Piranha 3DD

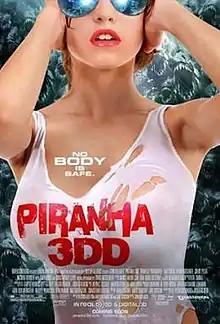
Theatrical release poster

Piranha 3DD is a 2012 American 3D horror comedy film directed by John Gulager and written by Marcus Dunstan and Patrick Melton. It is a sequel to the 2010 film "Piranha 3D", part of the "Piranha" film series, and stars Danielle Panabaker, Matt Bush, David Koechner, Chris Zylka, Katrina Bowden, Gary Busey, Christopher Lloyd, and David Hasselhoff. The events of film take place after those of the previous film and include a school of bloodthirsty, prehistoric, carnivorous piranhas invading a newly opened water park in Arizona.